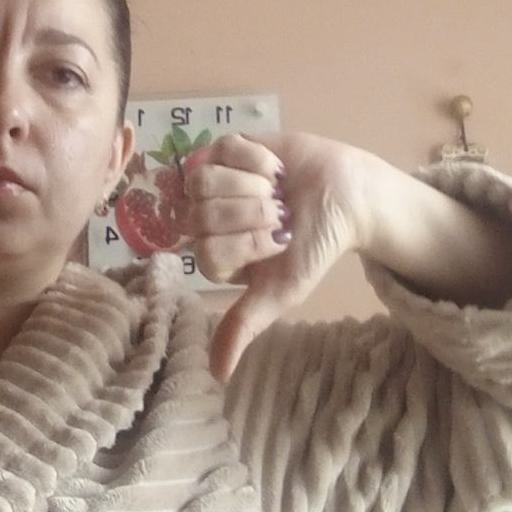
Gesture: dislike